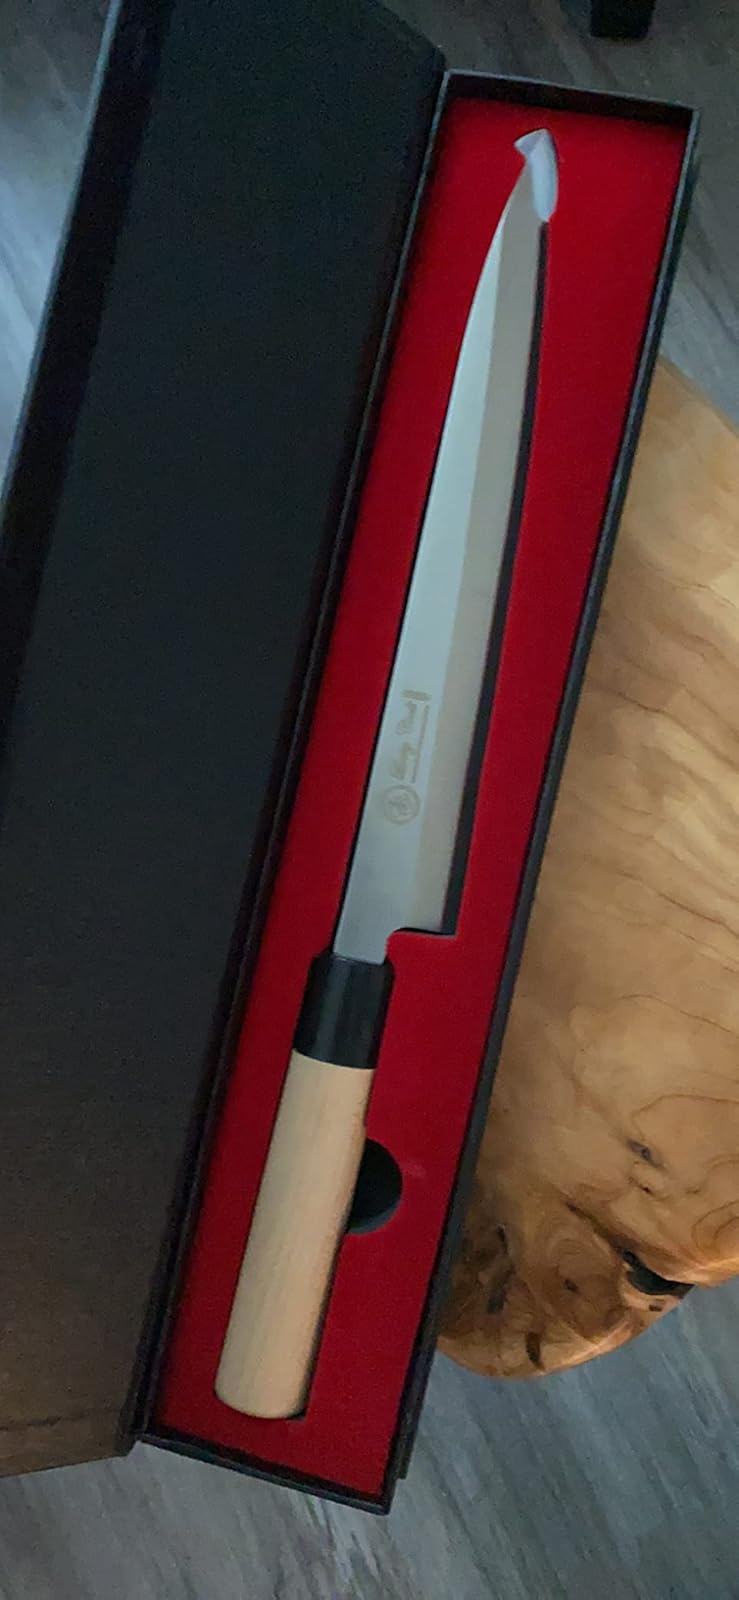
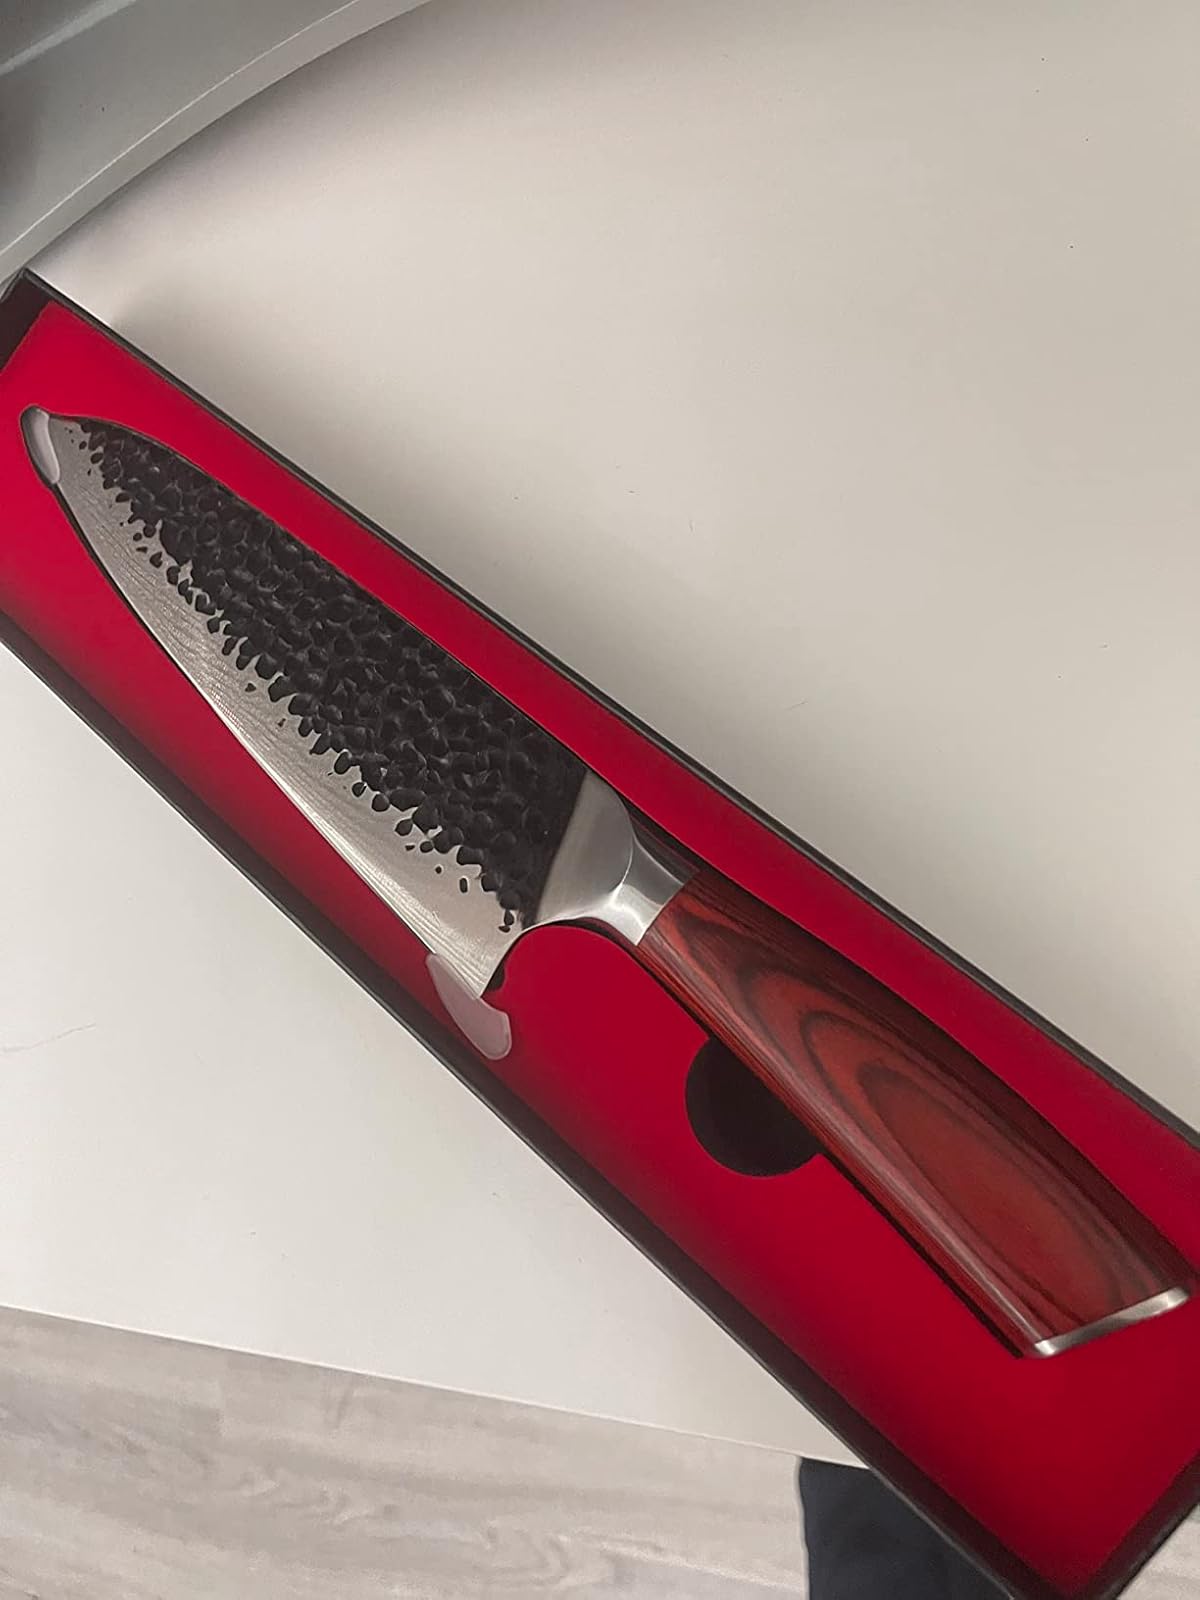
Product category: items_knife
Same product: no